Steffi Graf

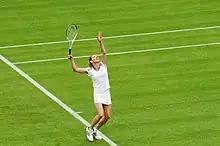
Graf at Wimbledon 2009

In late 1999 and early 2000, as part of her Farewell Tour, Graf played a series of exhibition matches against former rivals in New Zealand, Japan, Spain, Germany and South Africa. She played Jelena Dokic in Christchurch, New Zealand, Amanda Coetzer in Durban, South Africa, and her former rival Arantxa Sánchez Vicario in Zaragoza, Spain. It was Graf and Sánchez Vicario's first head-to-head meeting since 1996. In February 2000, Graf played against Kimiko Date at Tokyo Metropolitan Gymnasium in Tokyo, Nagoya Rainbow Hall in Nagoya, winning in three sets. In September 2004, Graf dispatched her former doubles partner Gabriela Sabatini, in straight sets, in an exhibition match played in Berlin, Germany. She was also in Berlin to host a charity gala, as well as inaugurating a tennis stadium renamed the "Steffi Graf Stadion". Proceeds from her match against Sabatini went to Graf's foundation, "Children for Tomorrow".